Stéphane Dumont

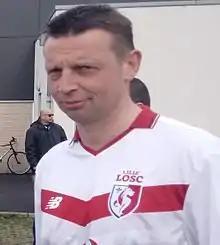
Dumont in 2017

Stéphane Dumont (born 6 September 1982) is a French professional football manager and former player who played as a midfielder. He is the head coach of Ligue 2 club Troyes.